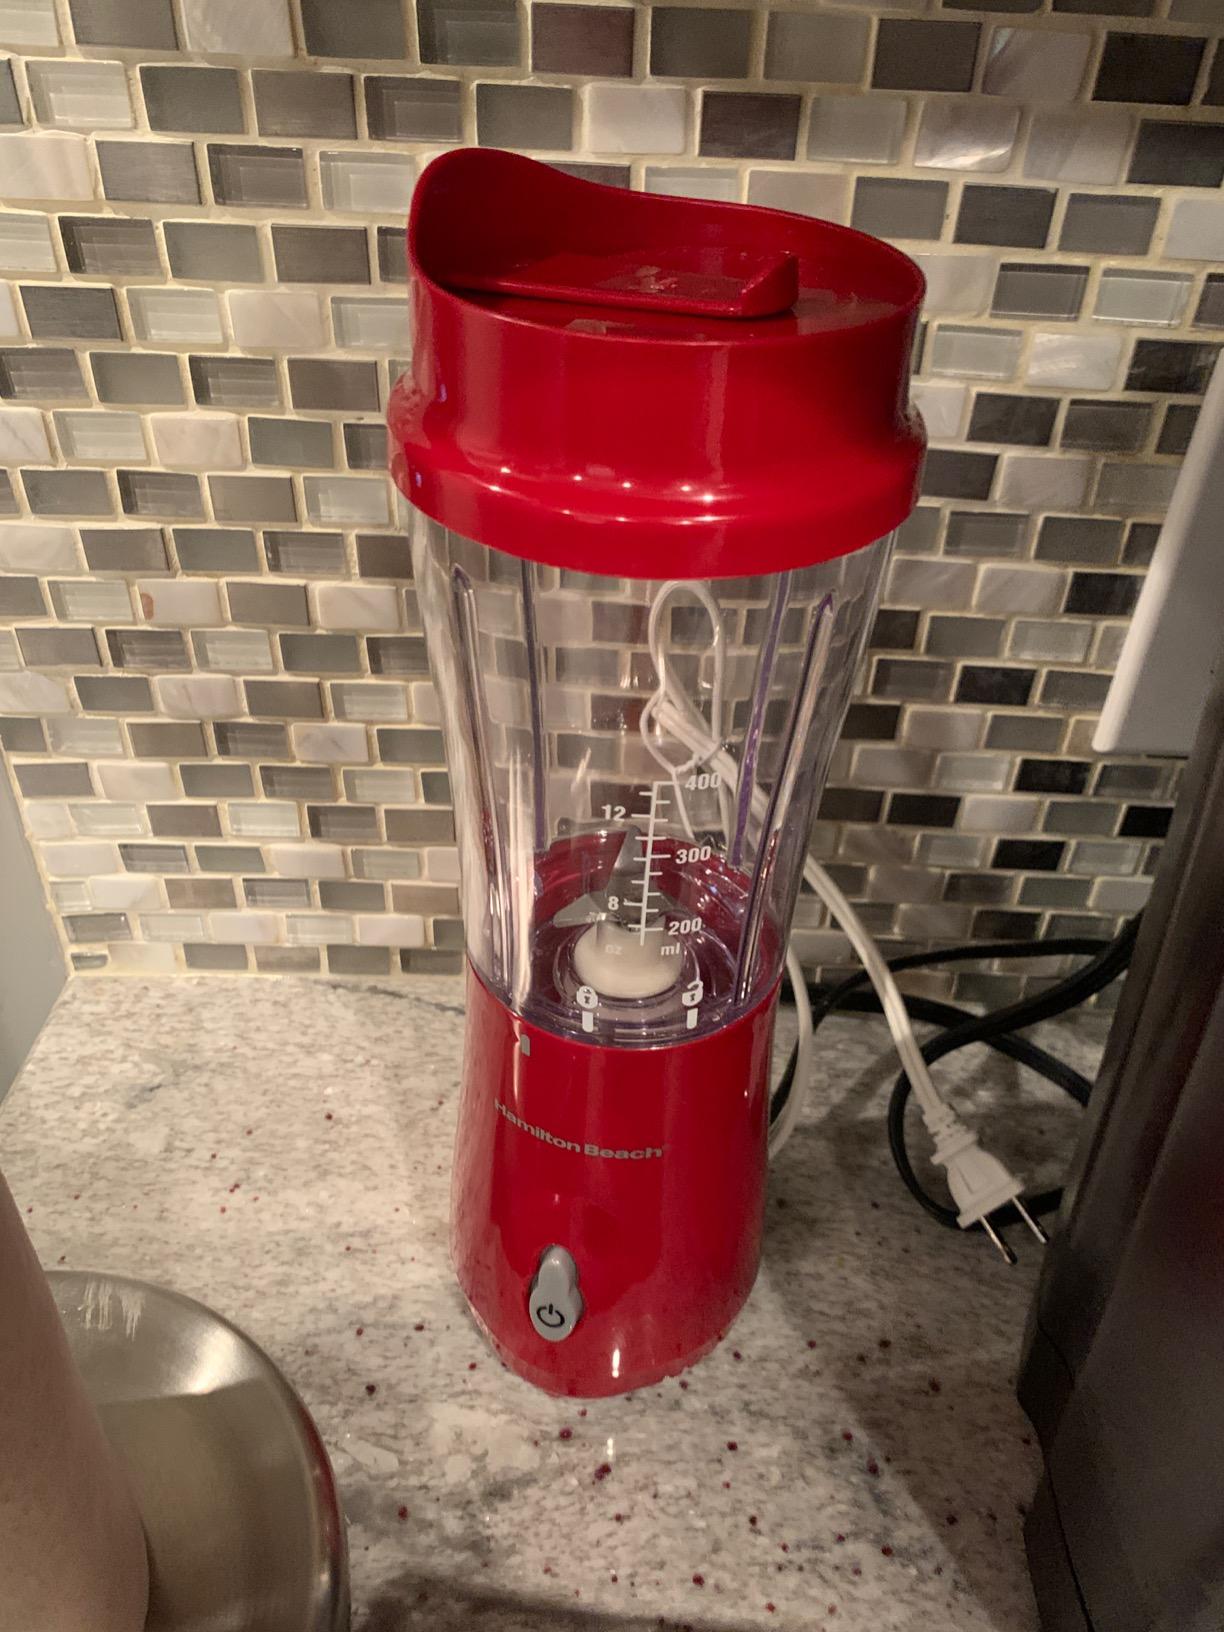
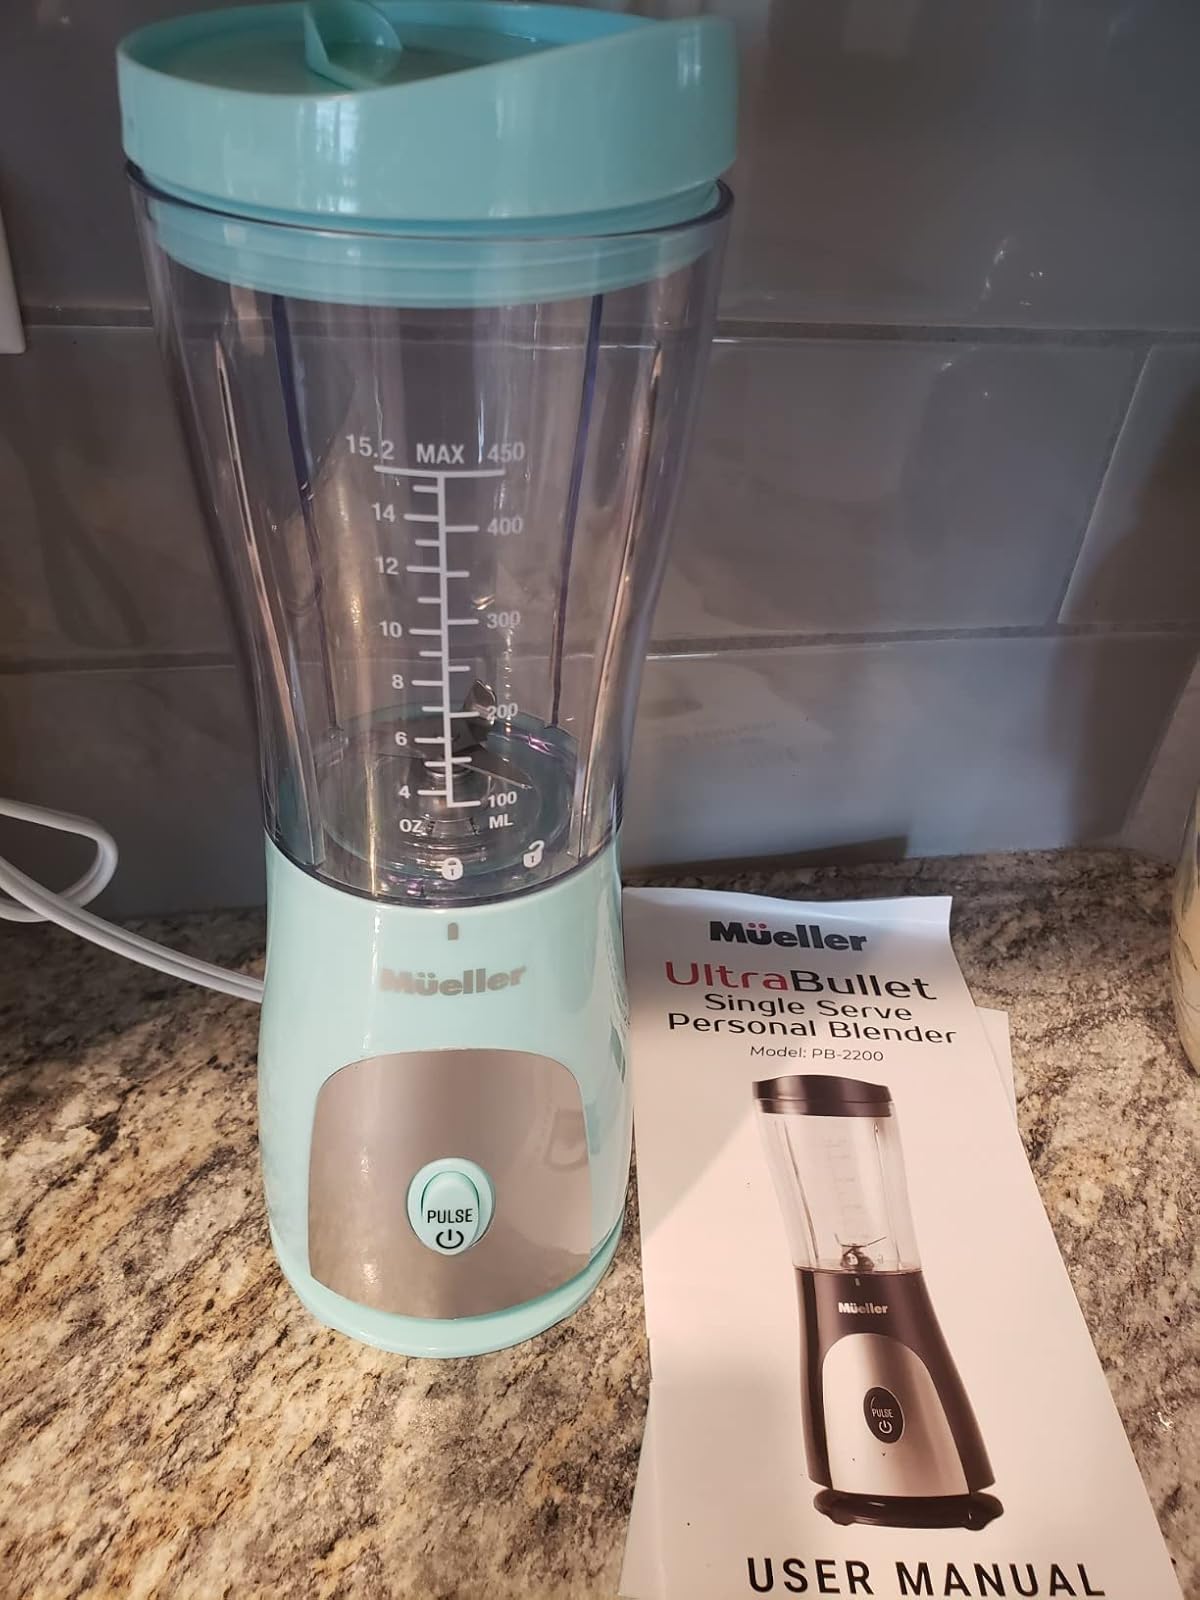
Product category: items_blender
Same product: no